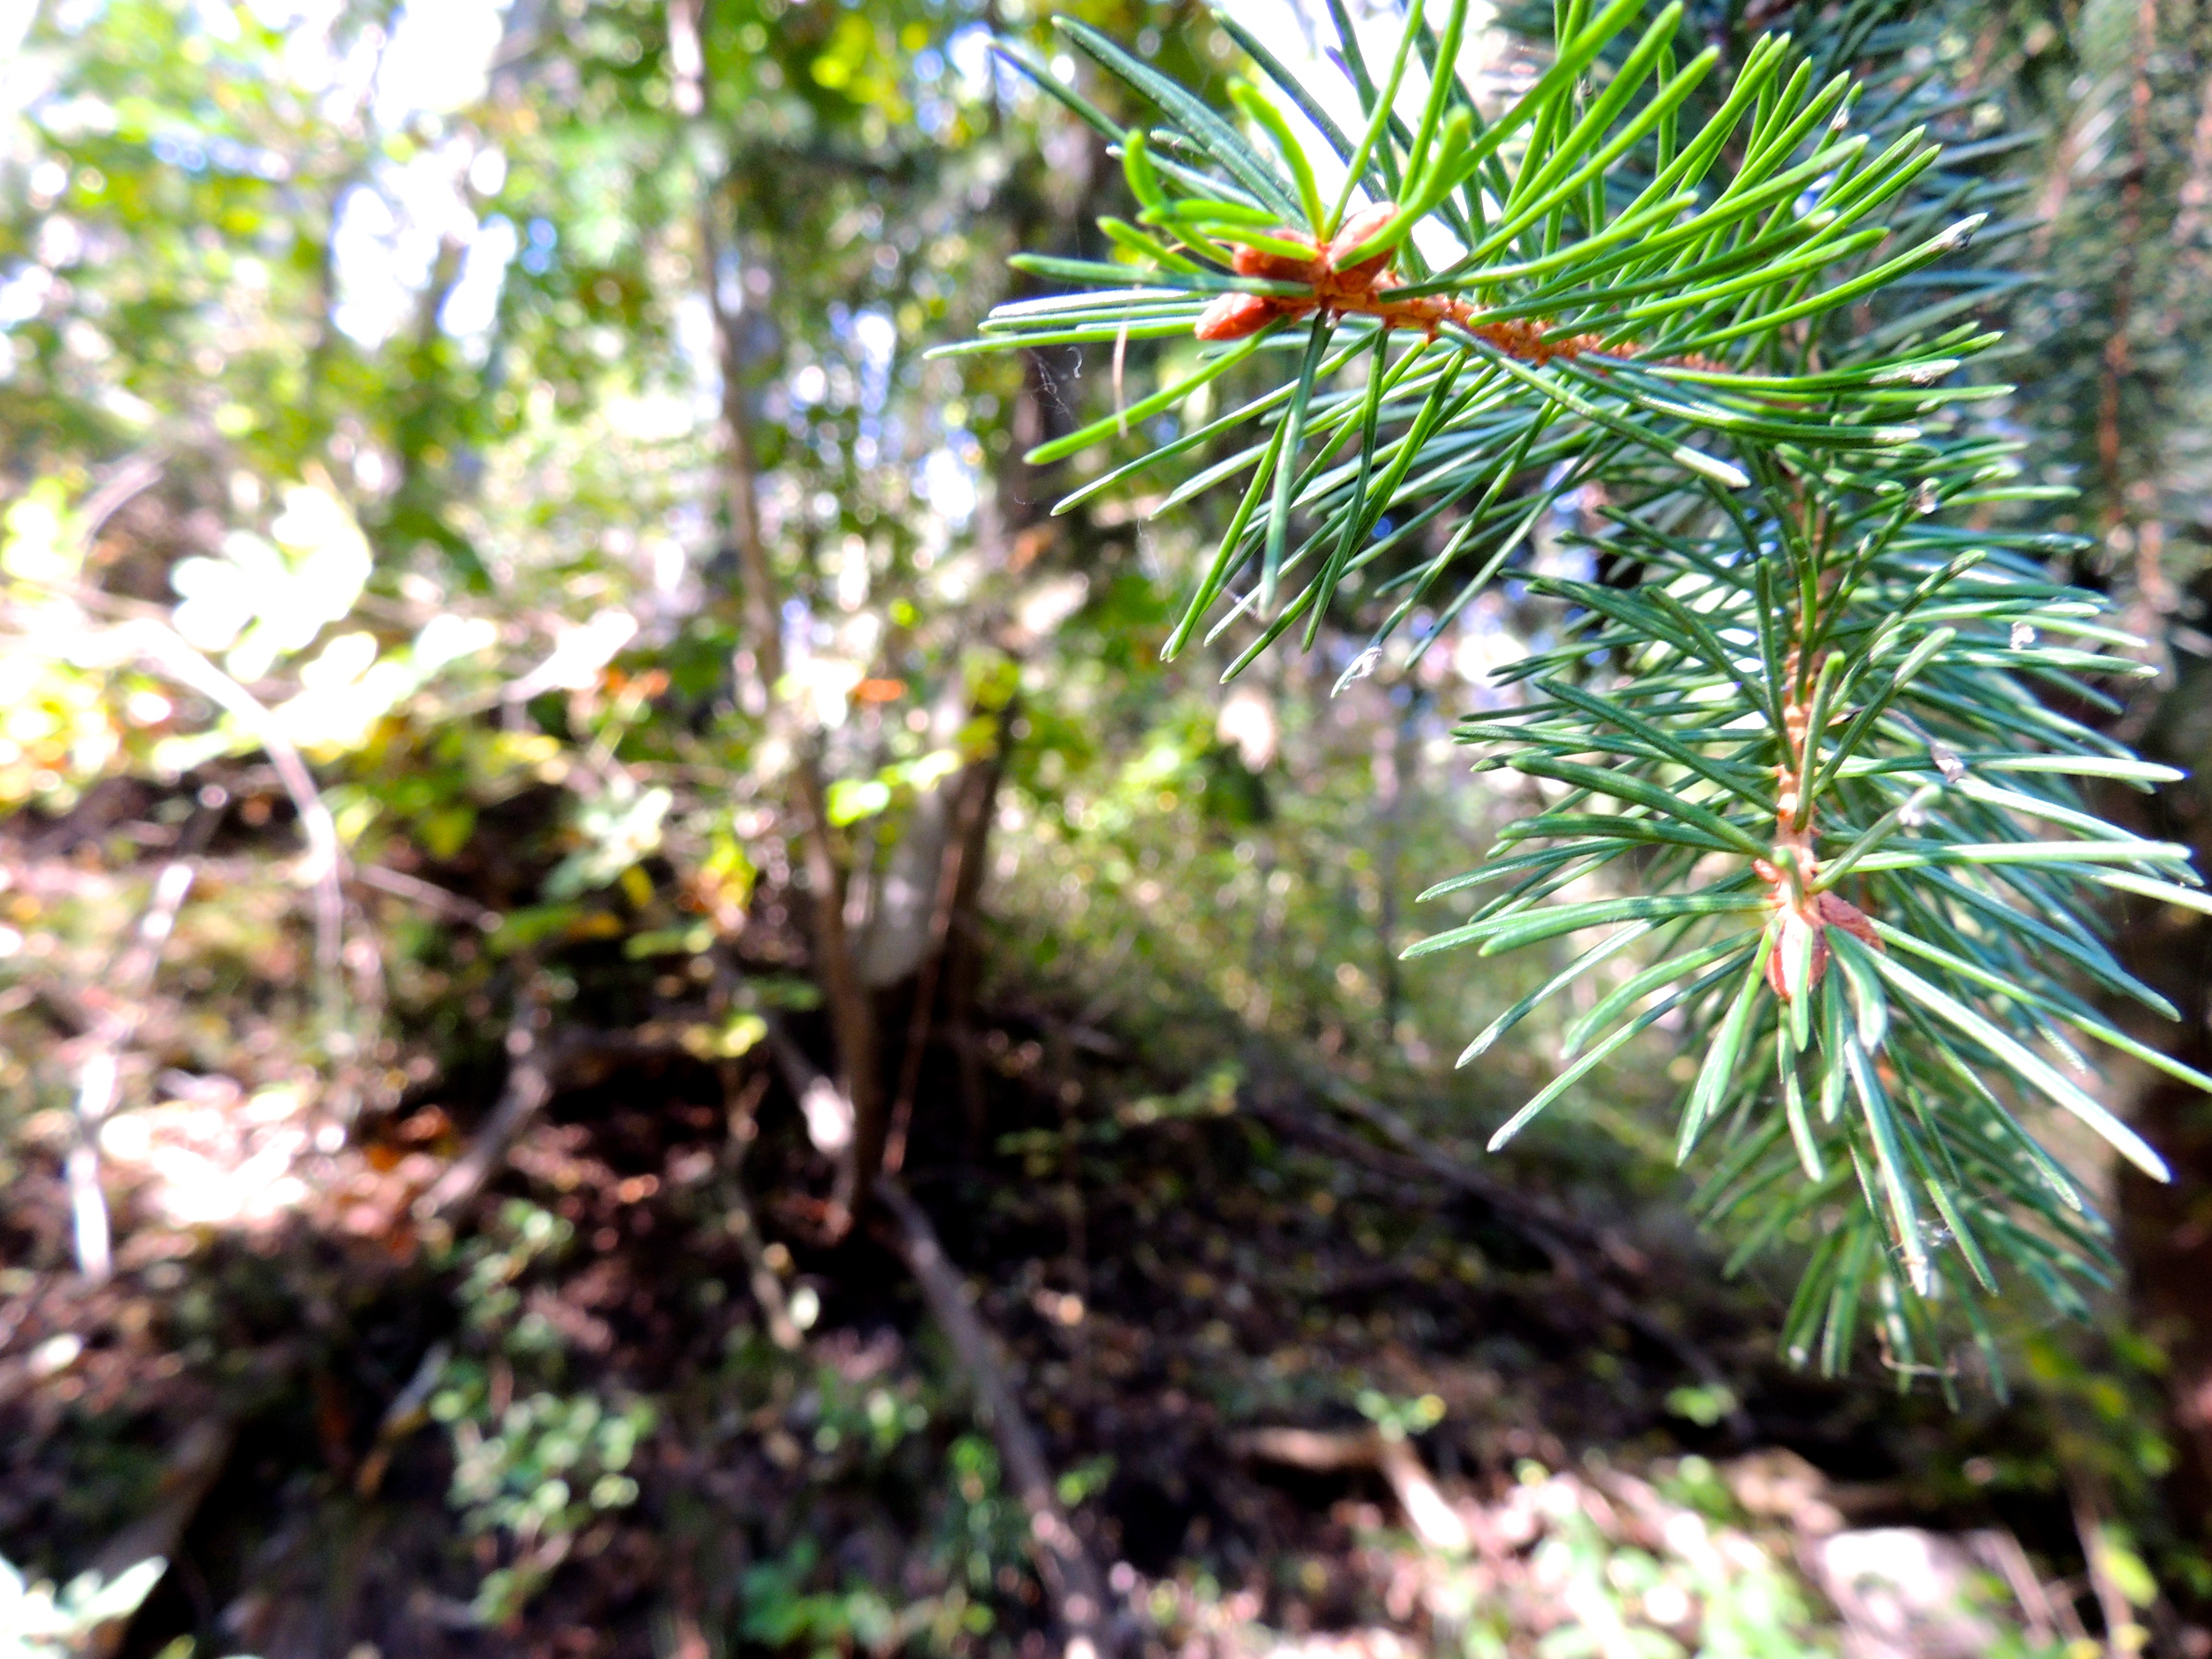
tree, forest, branch, plant, leaf, flower, evergreen, botany, garden, fir, flora, conifer, spruce, shrub, needles, woodland, larch, ecosystem, woody plant, temperate coniferous forest, land plant